Nitra

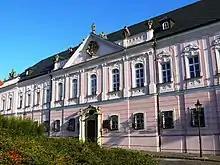
The Grand Seminary at Pribina's Square

According to the 2011 census, Nitra has a population of 78,916. 89.3% (70,447) citizens declared Slovak nationality, 1.8% (1,443) Hungarian, 0.7% (521) Romani, 0.7% (520) Czech and 7.8% (5,330) did not specify any nationality.